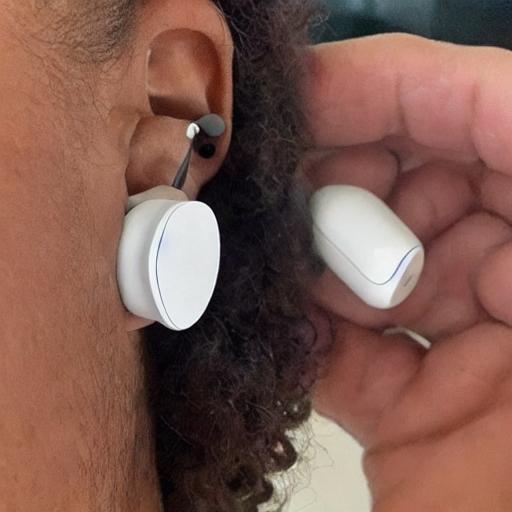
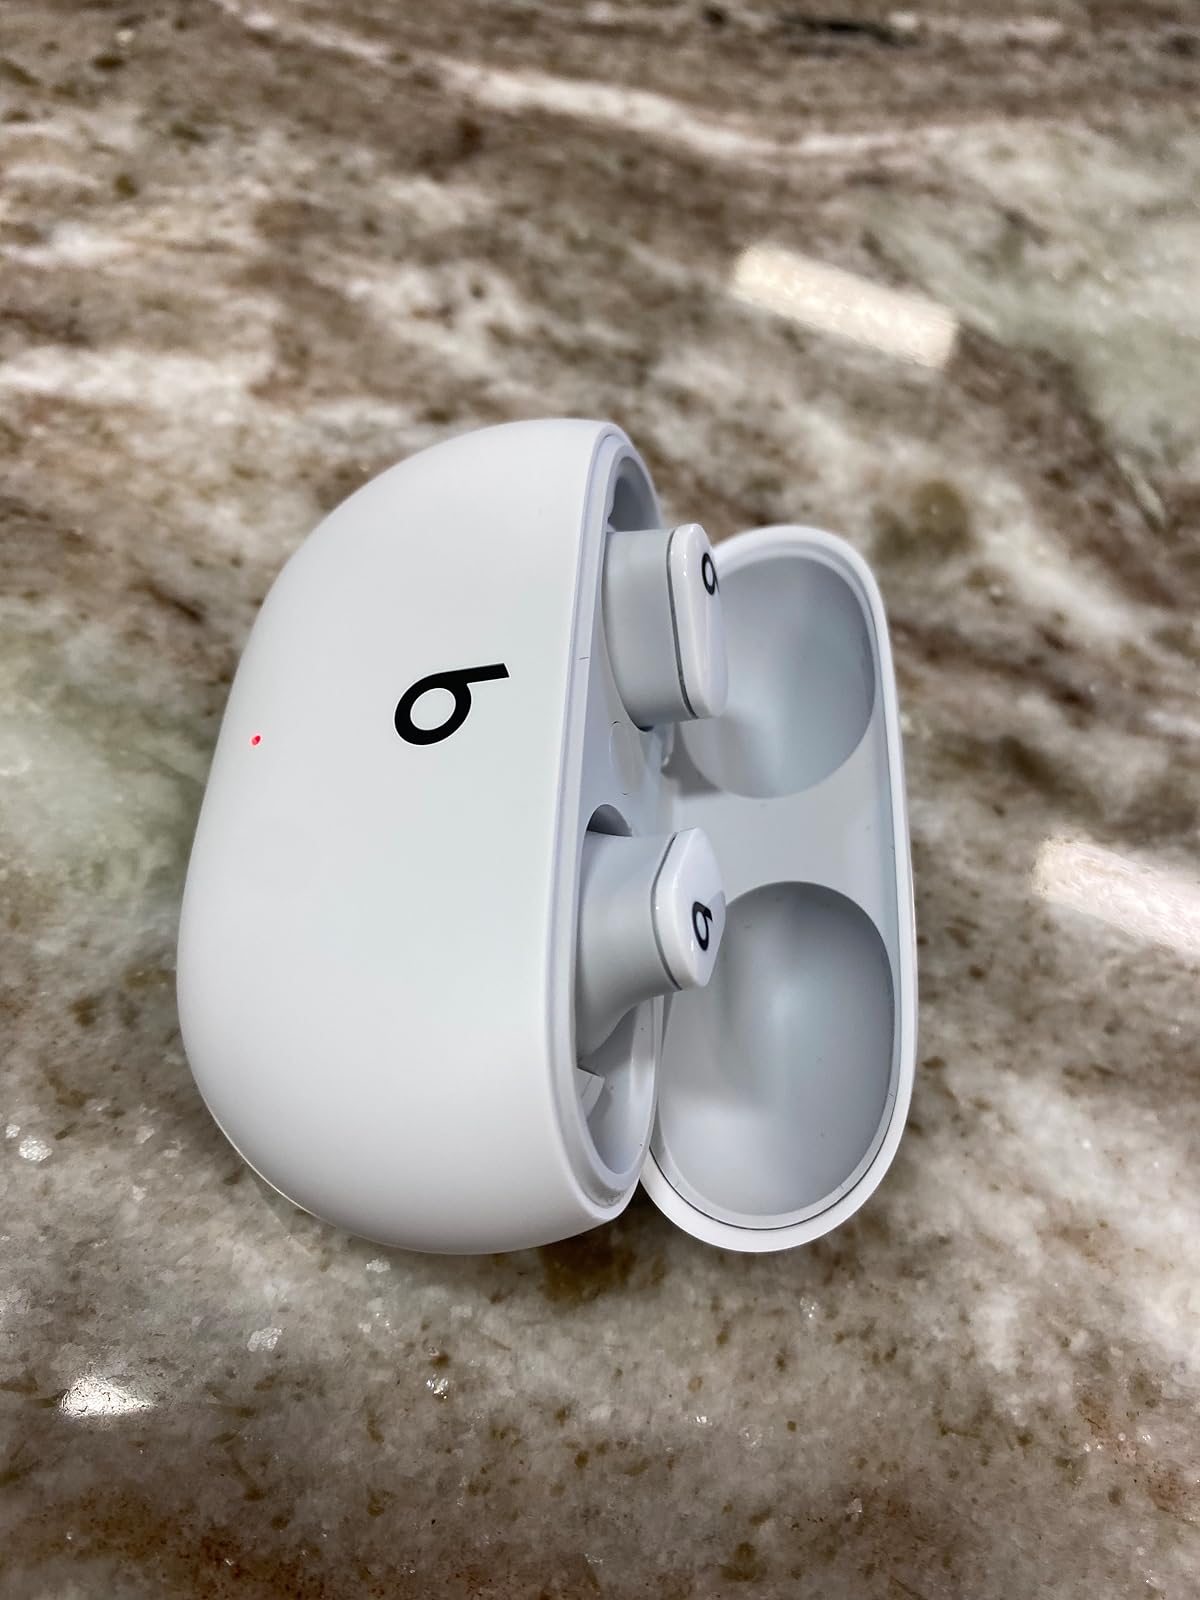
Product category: earbuds
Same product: no